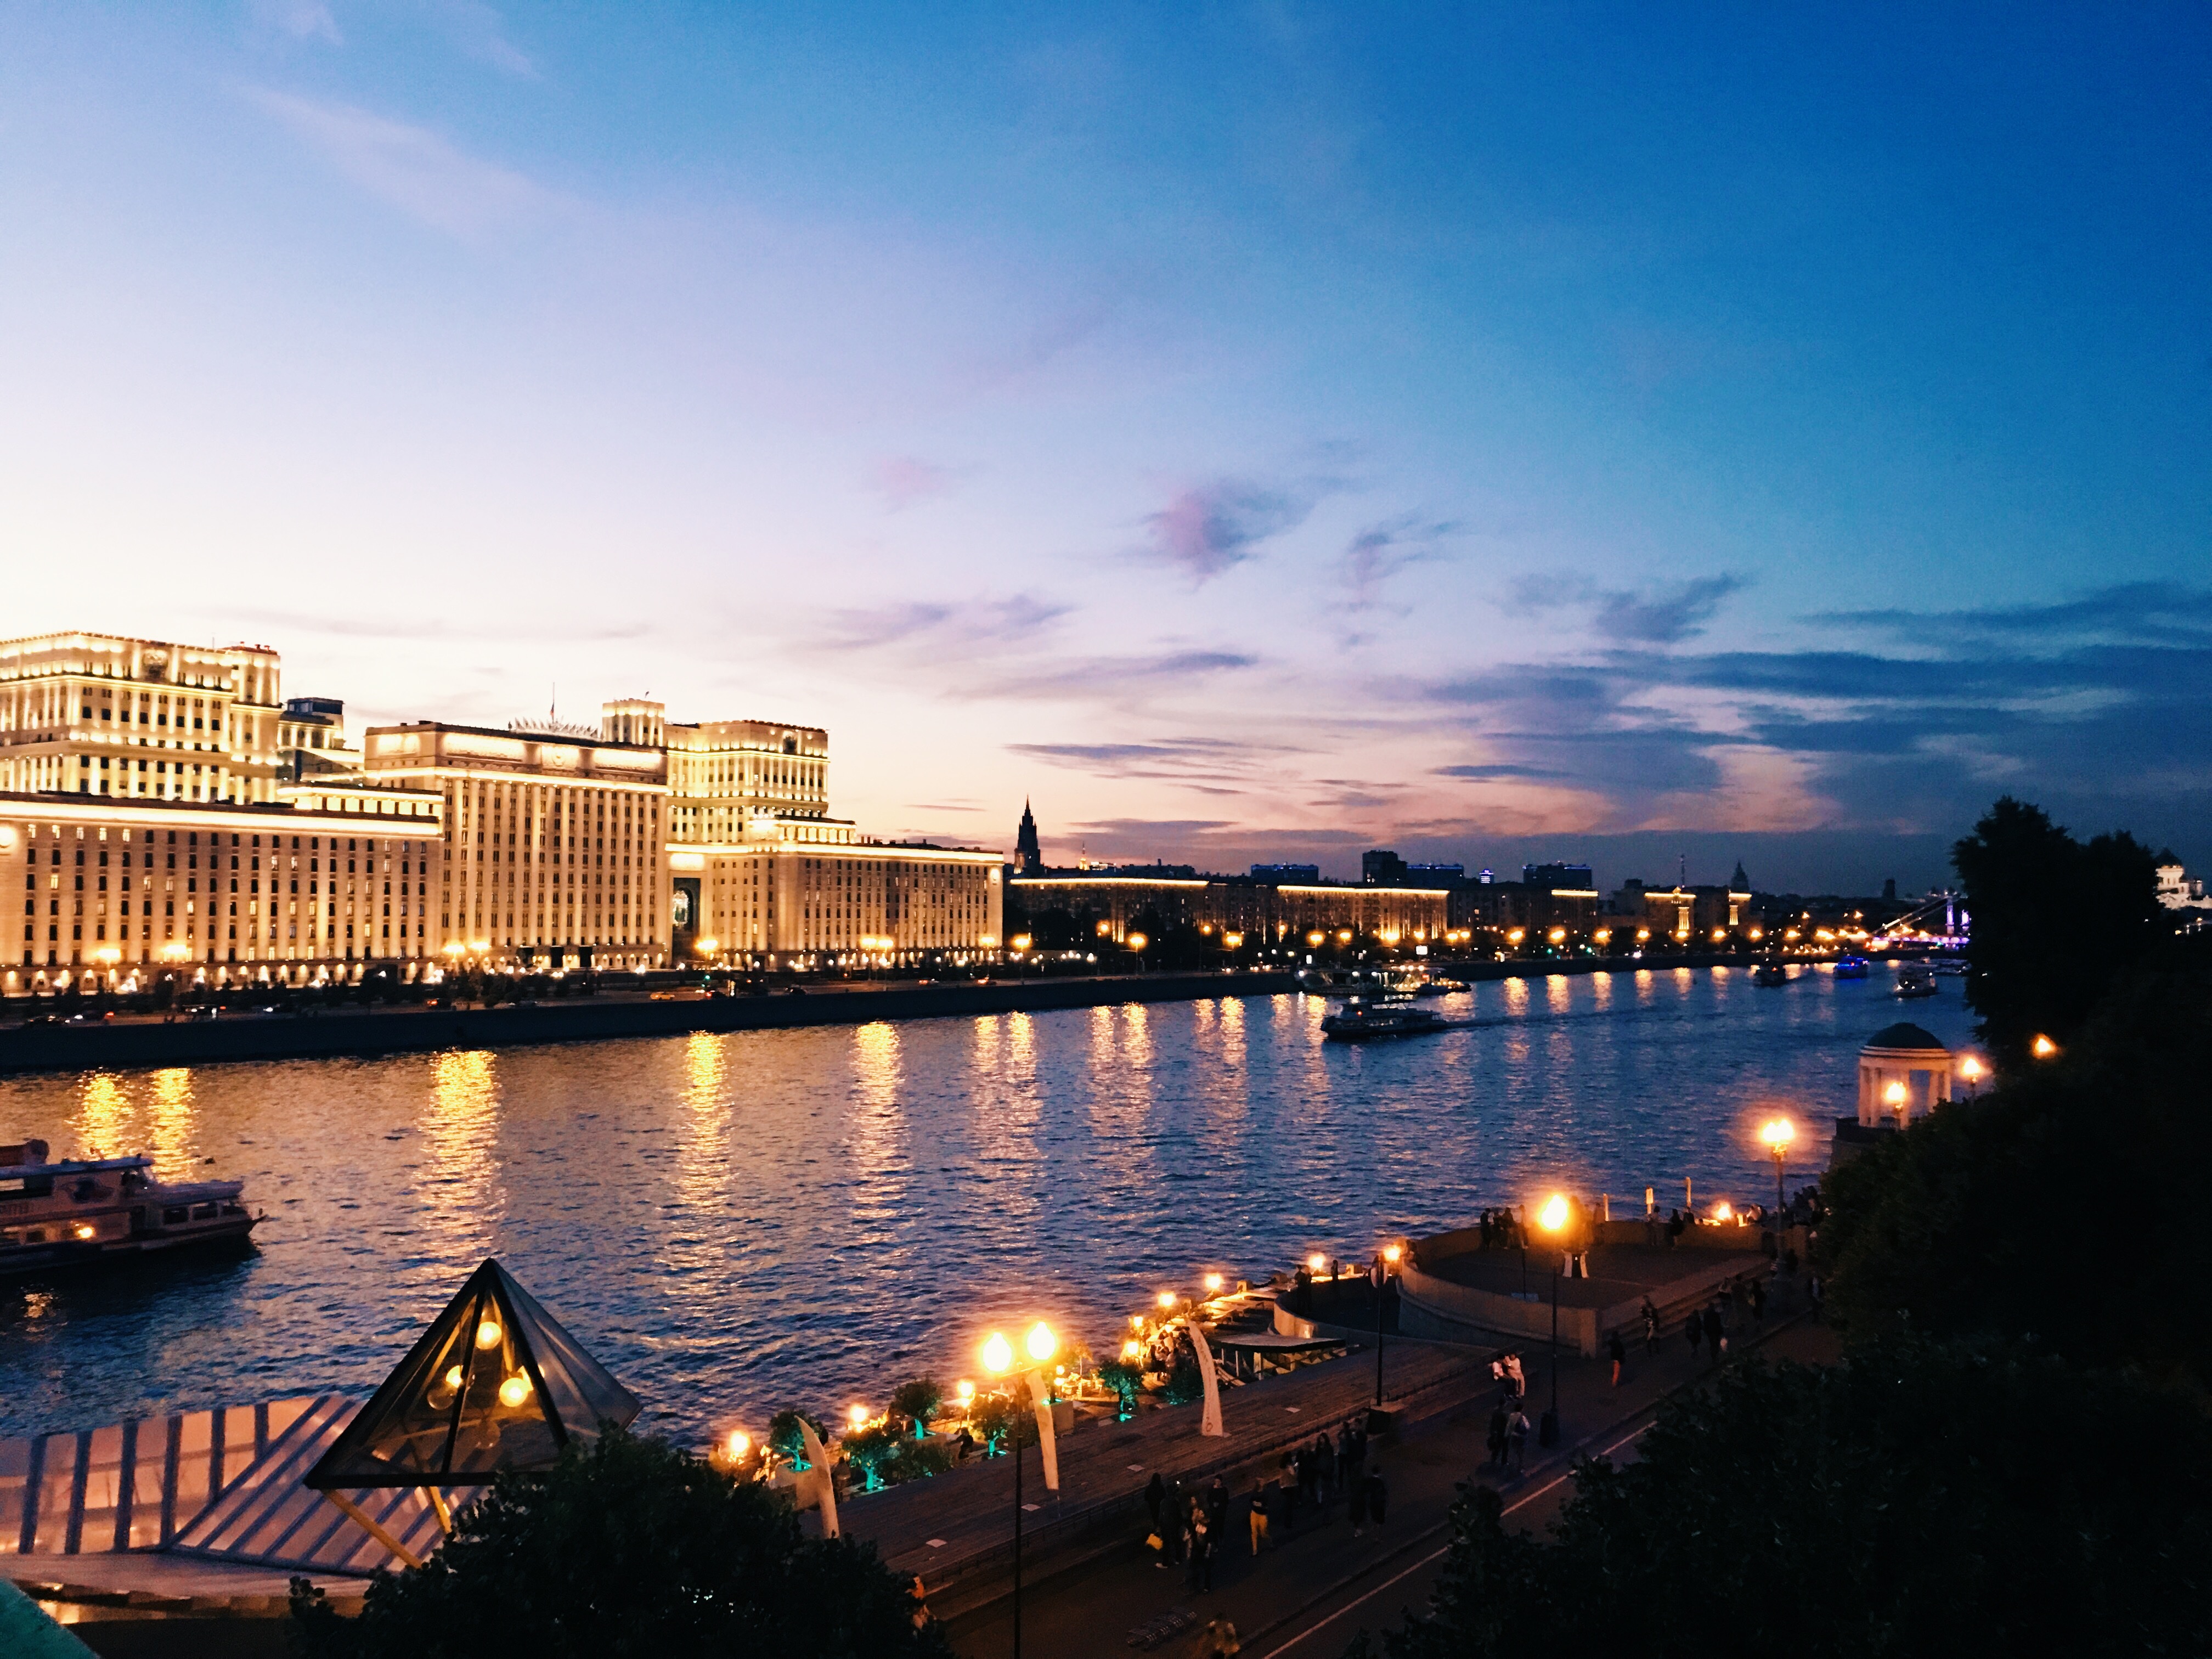
sea, horizon, dock, sunset, skyline, night, morning, dawn, city, cityscape, downtown, dusk, evening, reflection, bay, harbor, marina, waterway, human settlement